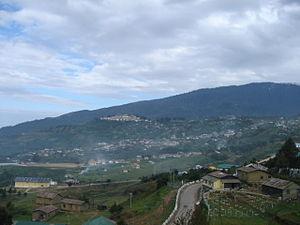
Tawang est une petite ville du nord-ouest de l'État d'Arunachal Pradesh en Inde. Située en Himalaya à une altitude d'environ 3 000 mètres, elle est le chef-lieu du district de Tawang.